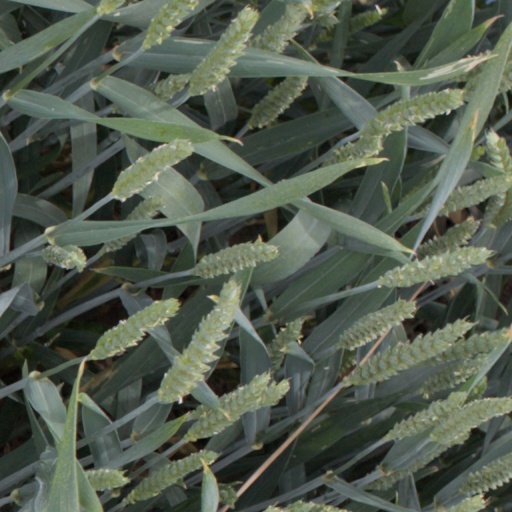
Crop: wheat